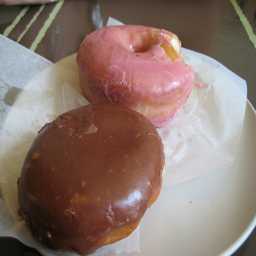
A pink and chocolate doughnut sitting on top of a white plate.
 There are two delicious looking donuts, one is chocolate and the other is strawberry
one donut with a bite mark in it sitting next to a whole uneaten donut on a white plate.
Two different types of donuts on a plate.
A chocolate and strawberry donut are sitting on a plate.